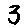
Label: 3